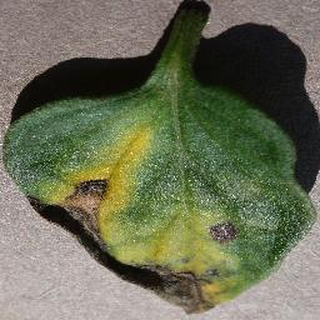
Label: tomato_early_blight